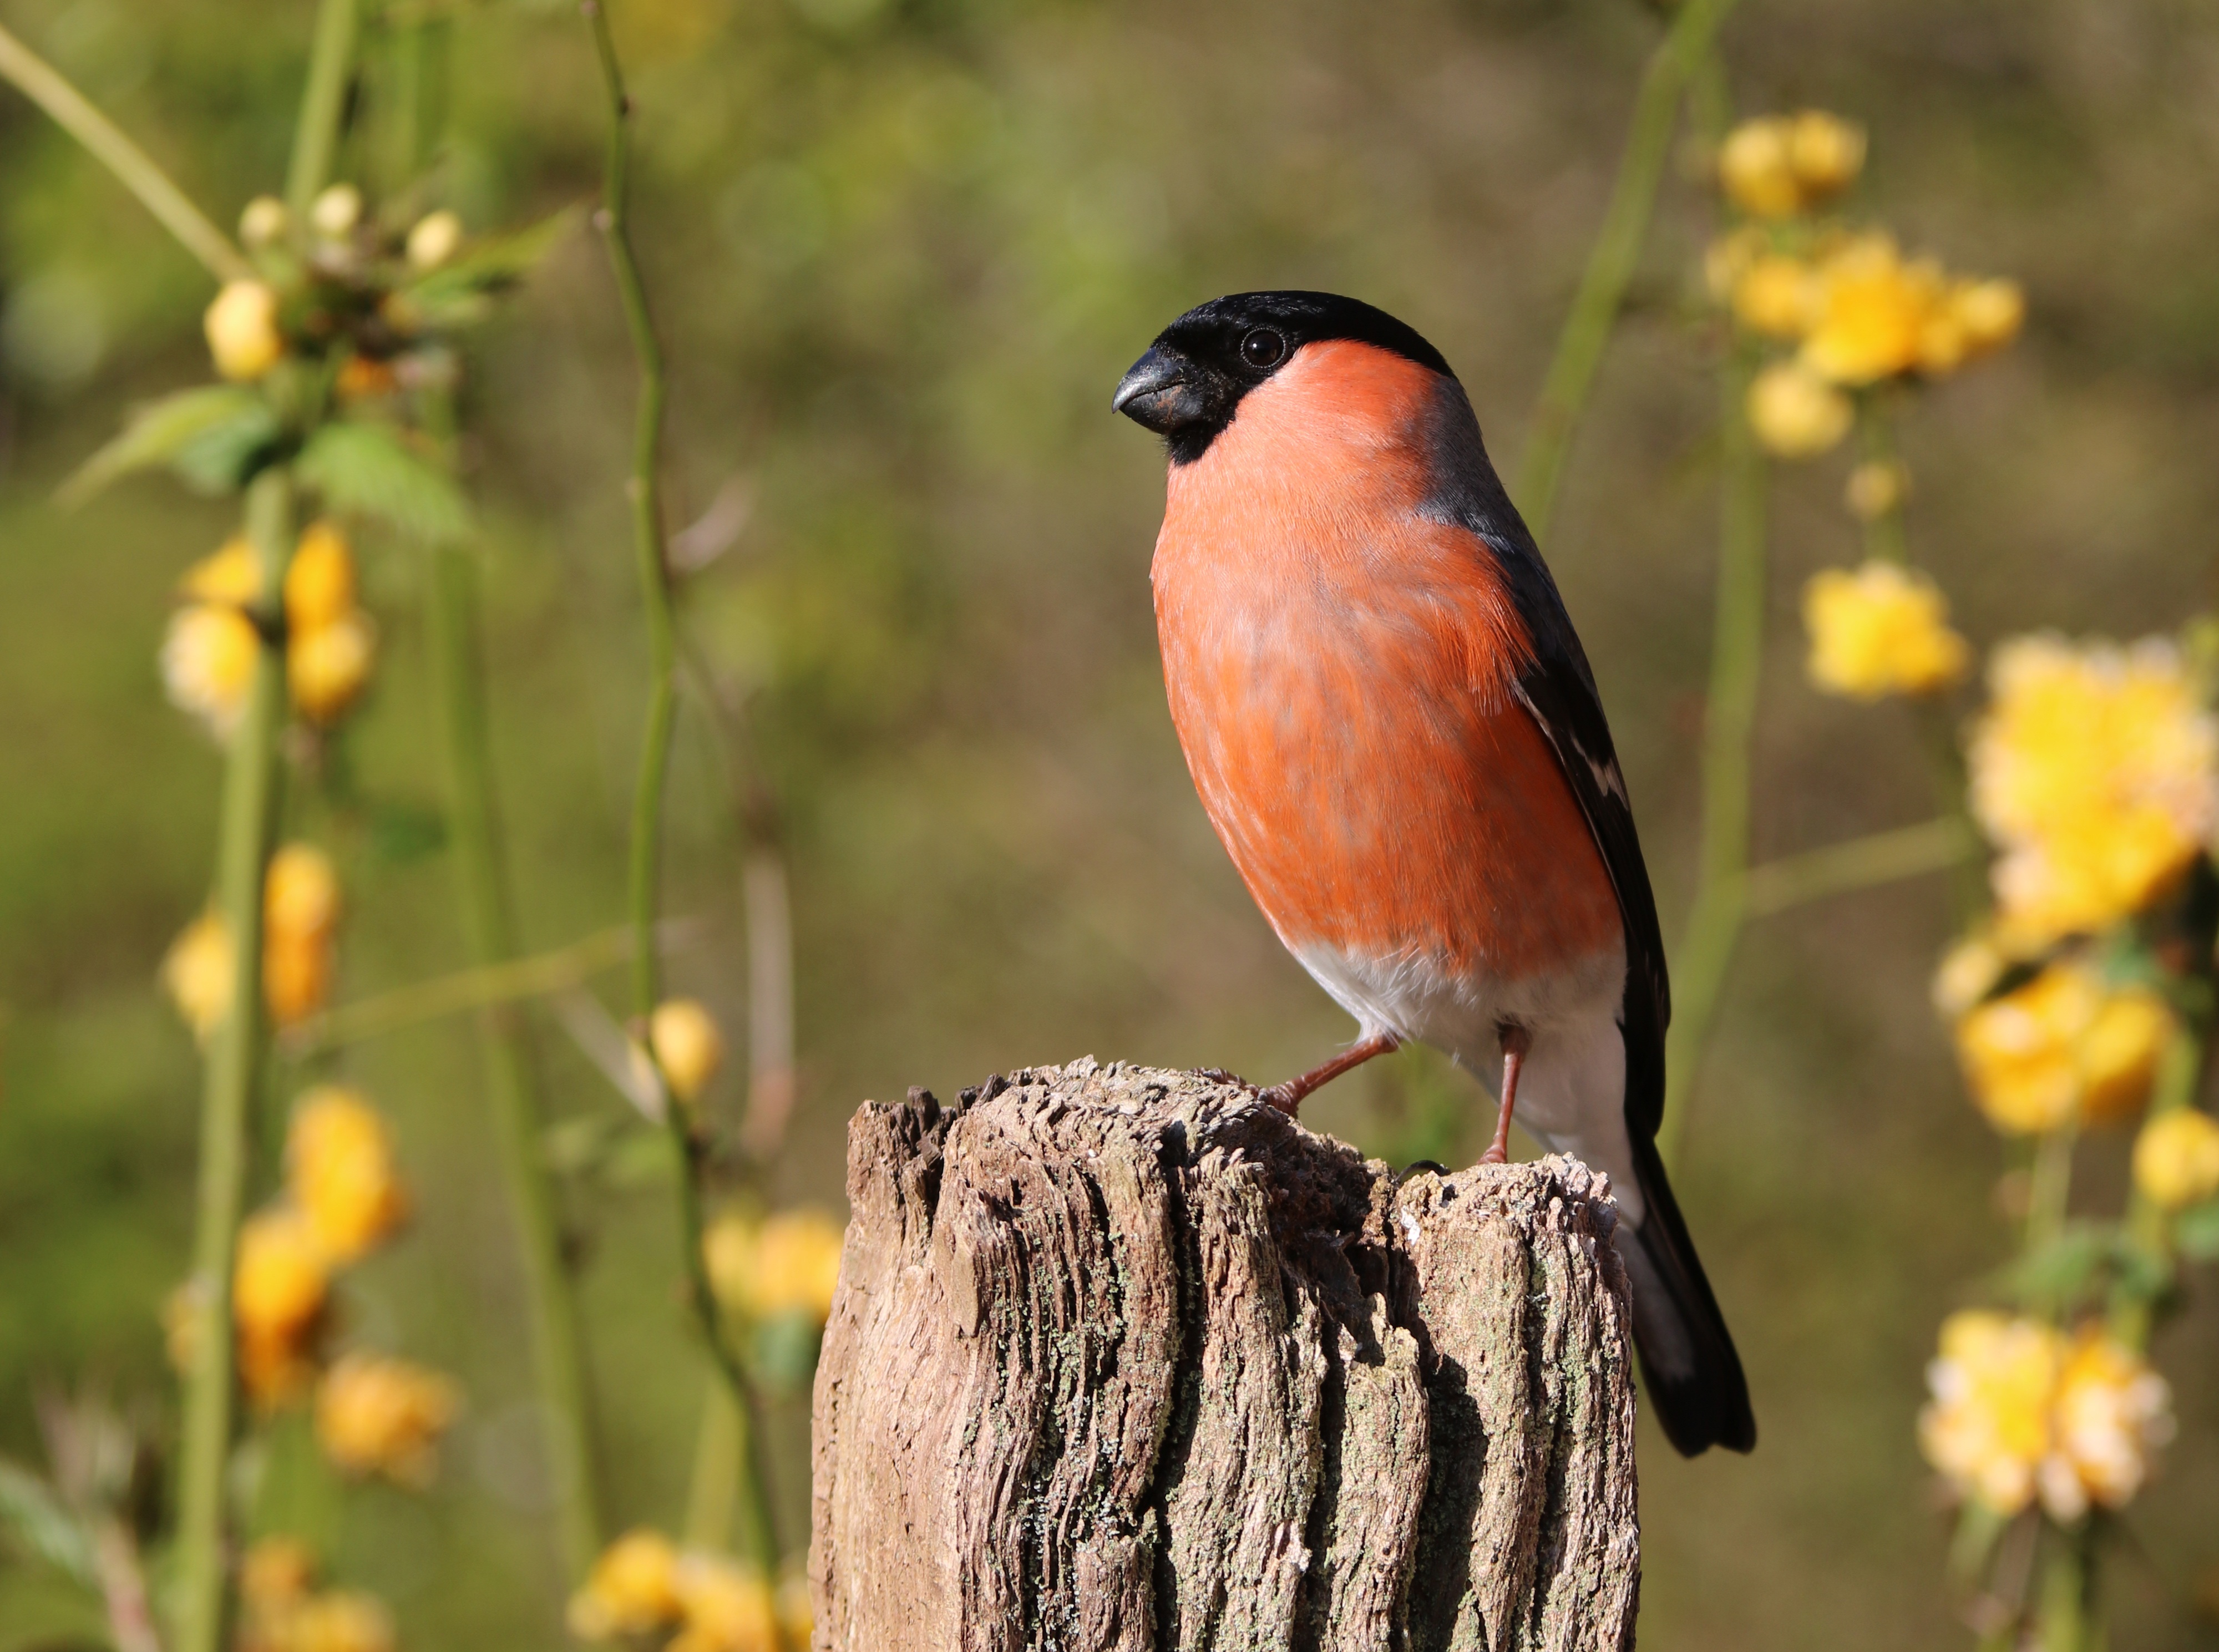
nature, branch, bird, post, flower, cute, male, wildlife, spring, red, beak, autumn, colorful, yellow, robin, avian, fauna, plumage, flowers, songbird, outdoors, vertebrate, springtime, finch, birdwatching, yellow flowers, perched, bullfinch, perching, old world flycatcher, perching bird, european robin